G. Howell-Baker

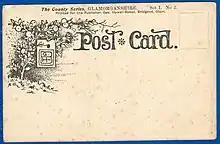
Back of one of Baker's postcards - note monogram, and hyphenated surname

He designed and published a short series of postcards of views local to Bridgend. He also worked as a wood carver.